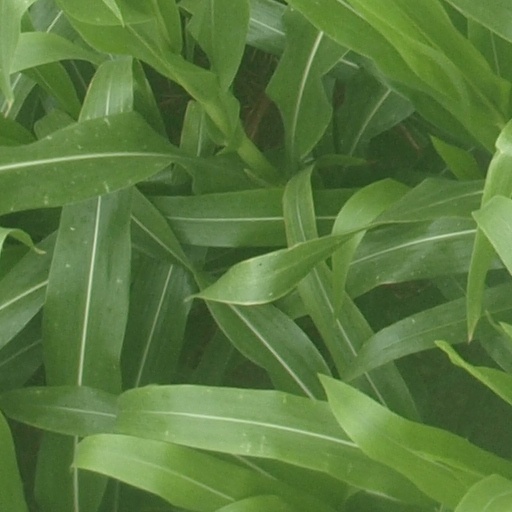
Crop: maize; corn